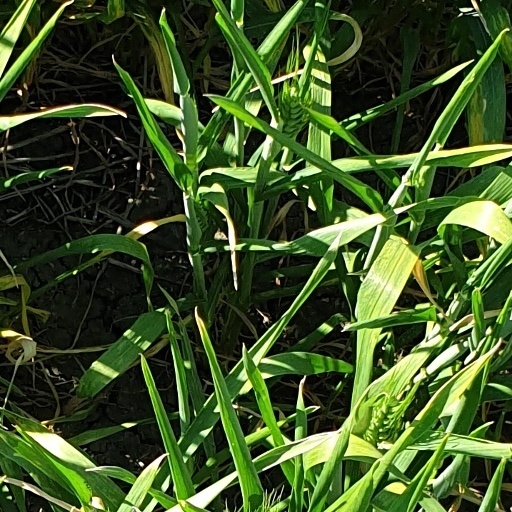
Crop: wheat